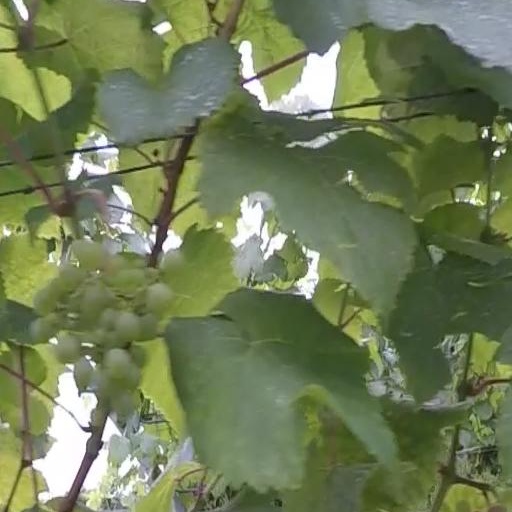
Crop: grape